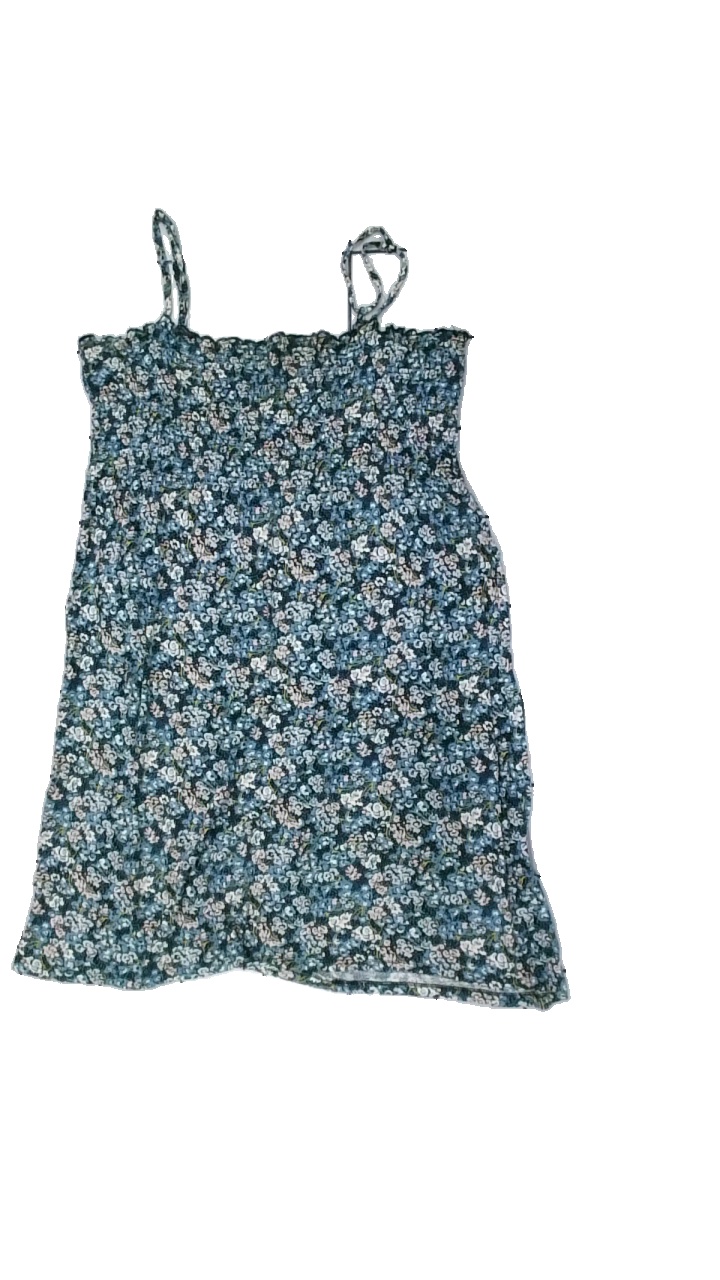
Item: Dress (Ladies)
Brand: Frk
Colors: Multicolor, Black, Blue, Pink
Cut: Loose
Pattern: Floral print
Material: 100% visc
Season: All
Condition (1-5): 2
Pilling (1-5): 3
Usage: Export
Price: <50